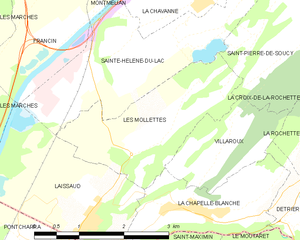
Carte des communes françaises